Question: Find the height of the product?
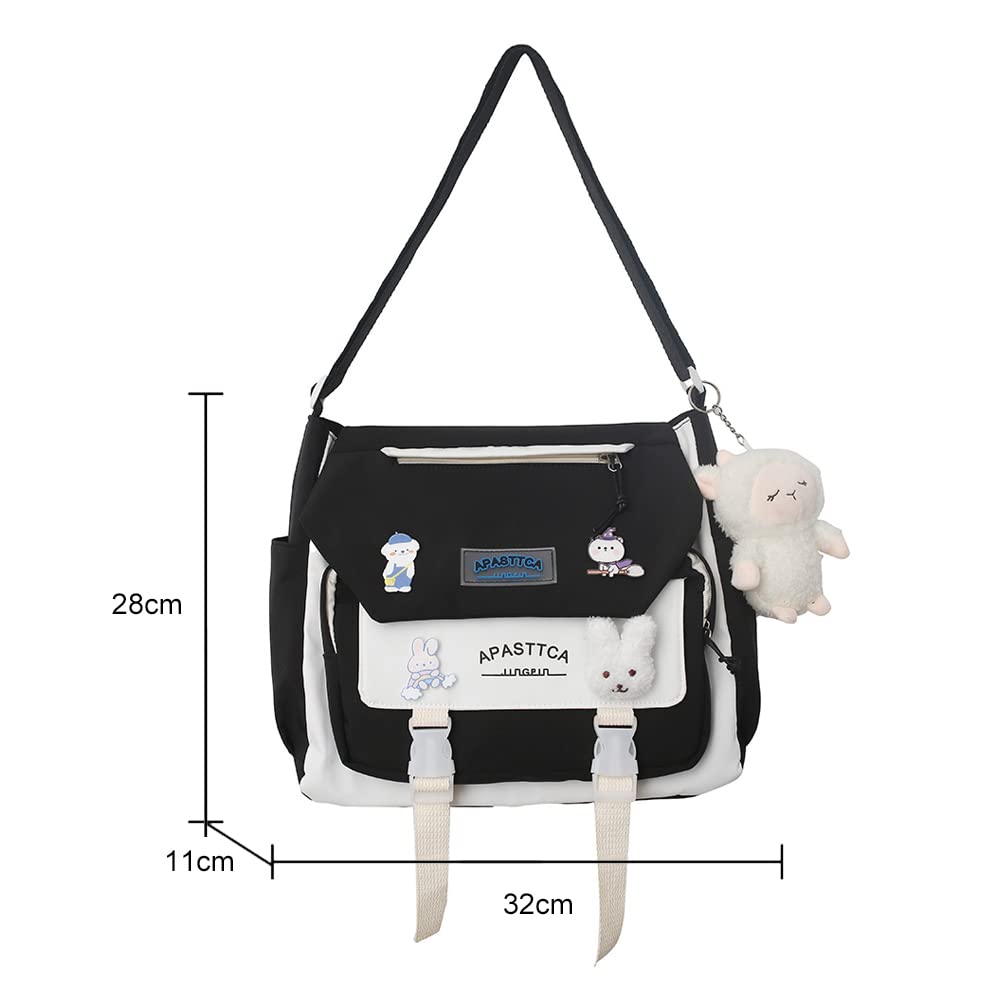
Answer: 28.0 centimetre